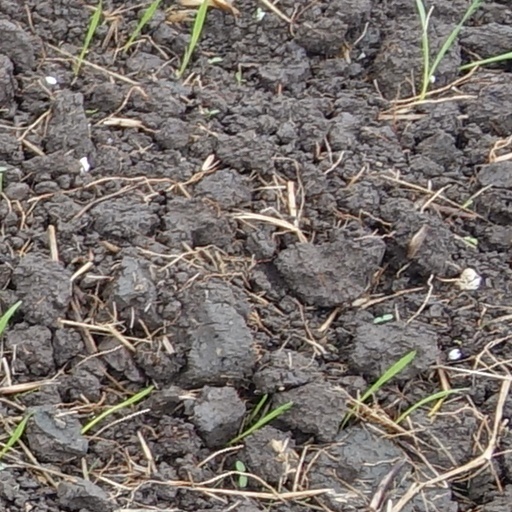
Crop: wheat